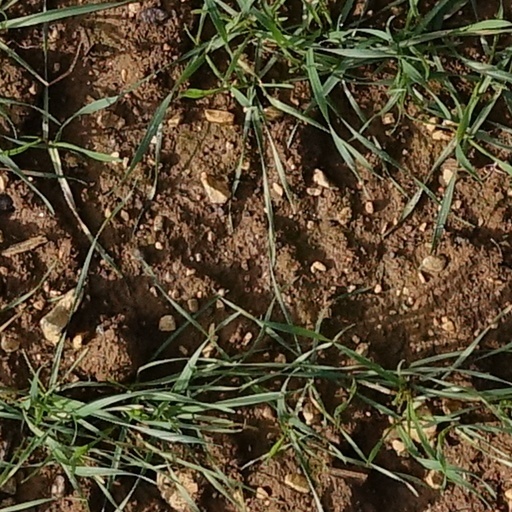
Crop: wheat